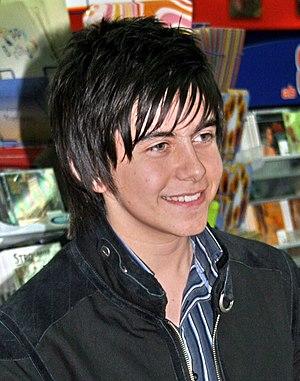
Declan Galbraith est un chanteur anglais d'origine écossaise et irlandaise. Lui et sa famille habitent à Hoo, un village près de Rochester, Kent. Son grand-père "Poppy Ben", faisant anciennement partie d'un orchestre, jouait de plusieurs instruments. Il emmenait Declan aux Fleadhs il y participait et l'explosif mixage d'Ecossais et de musiques traditionnelles Irlandaises influencèrent Declan qui s'en inspire beaucoup maintenant. Declan est connu pour le contrôle et la précision de sa voix, ce qui l'aide pour interpréter des chansons de divers genres.